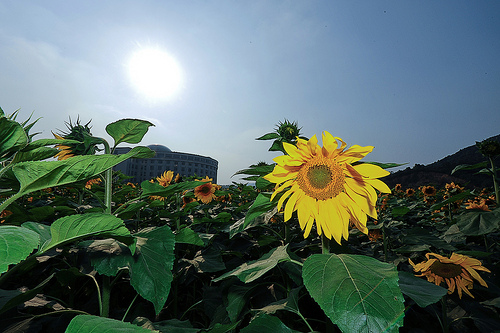
Flower: sunflower